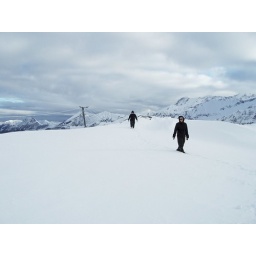
two black dots in white surrounding